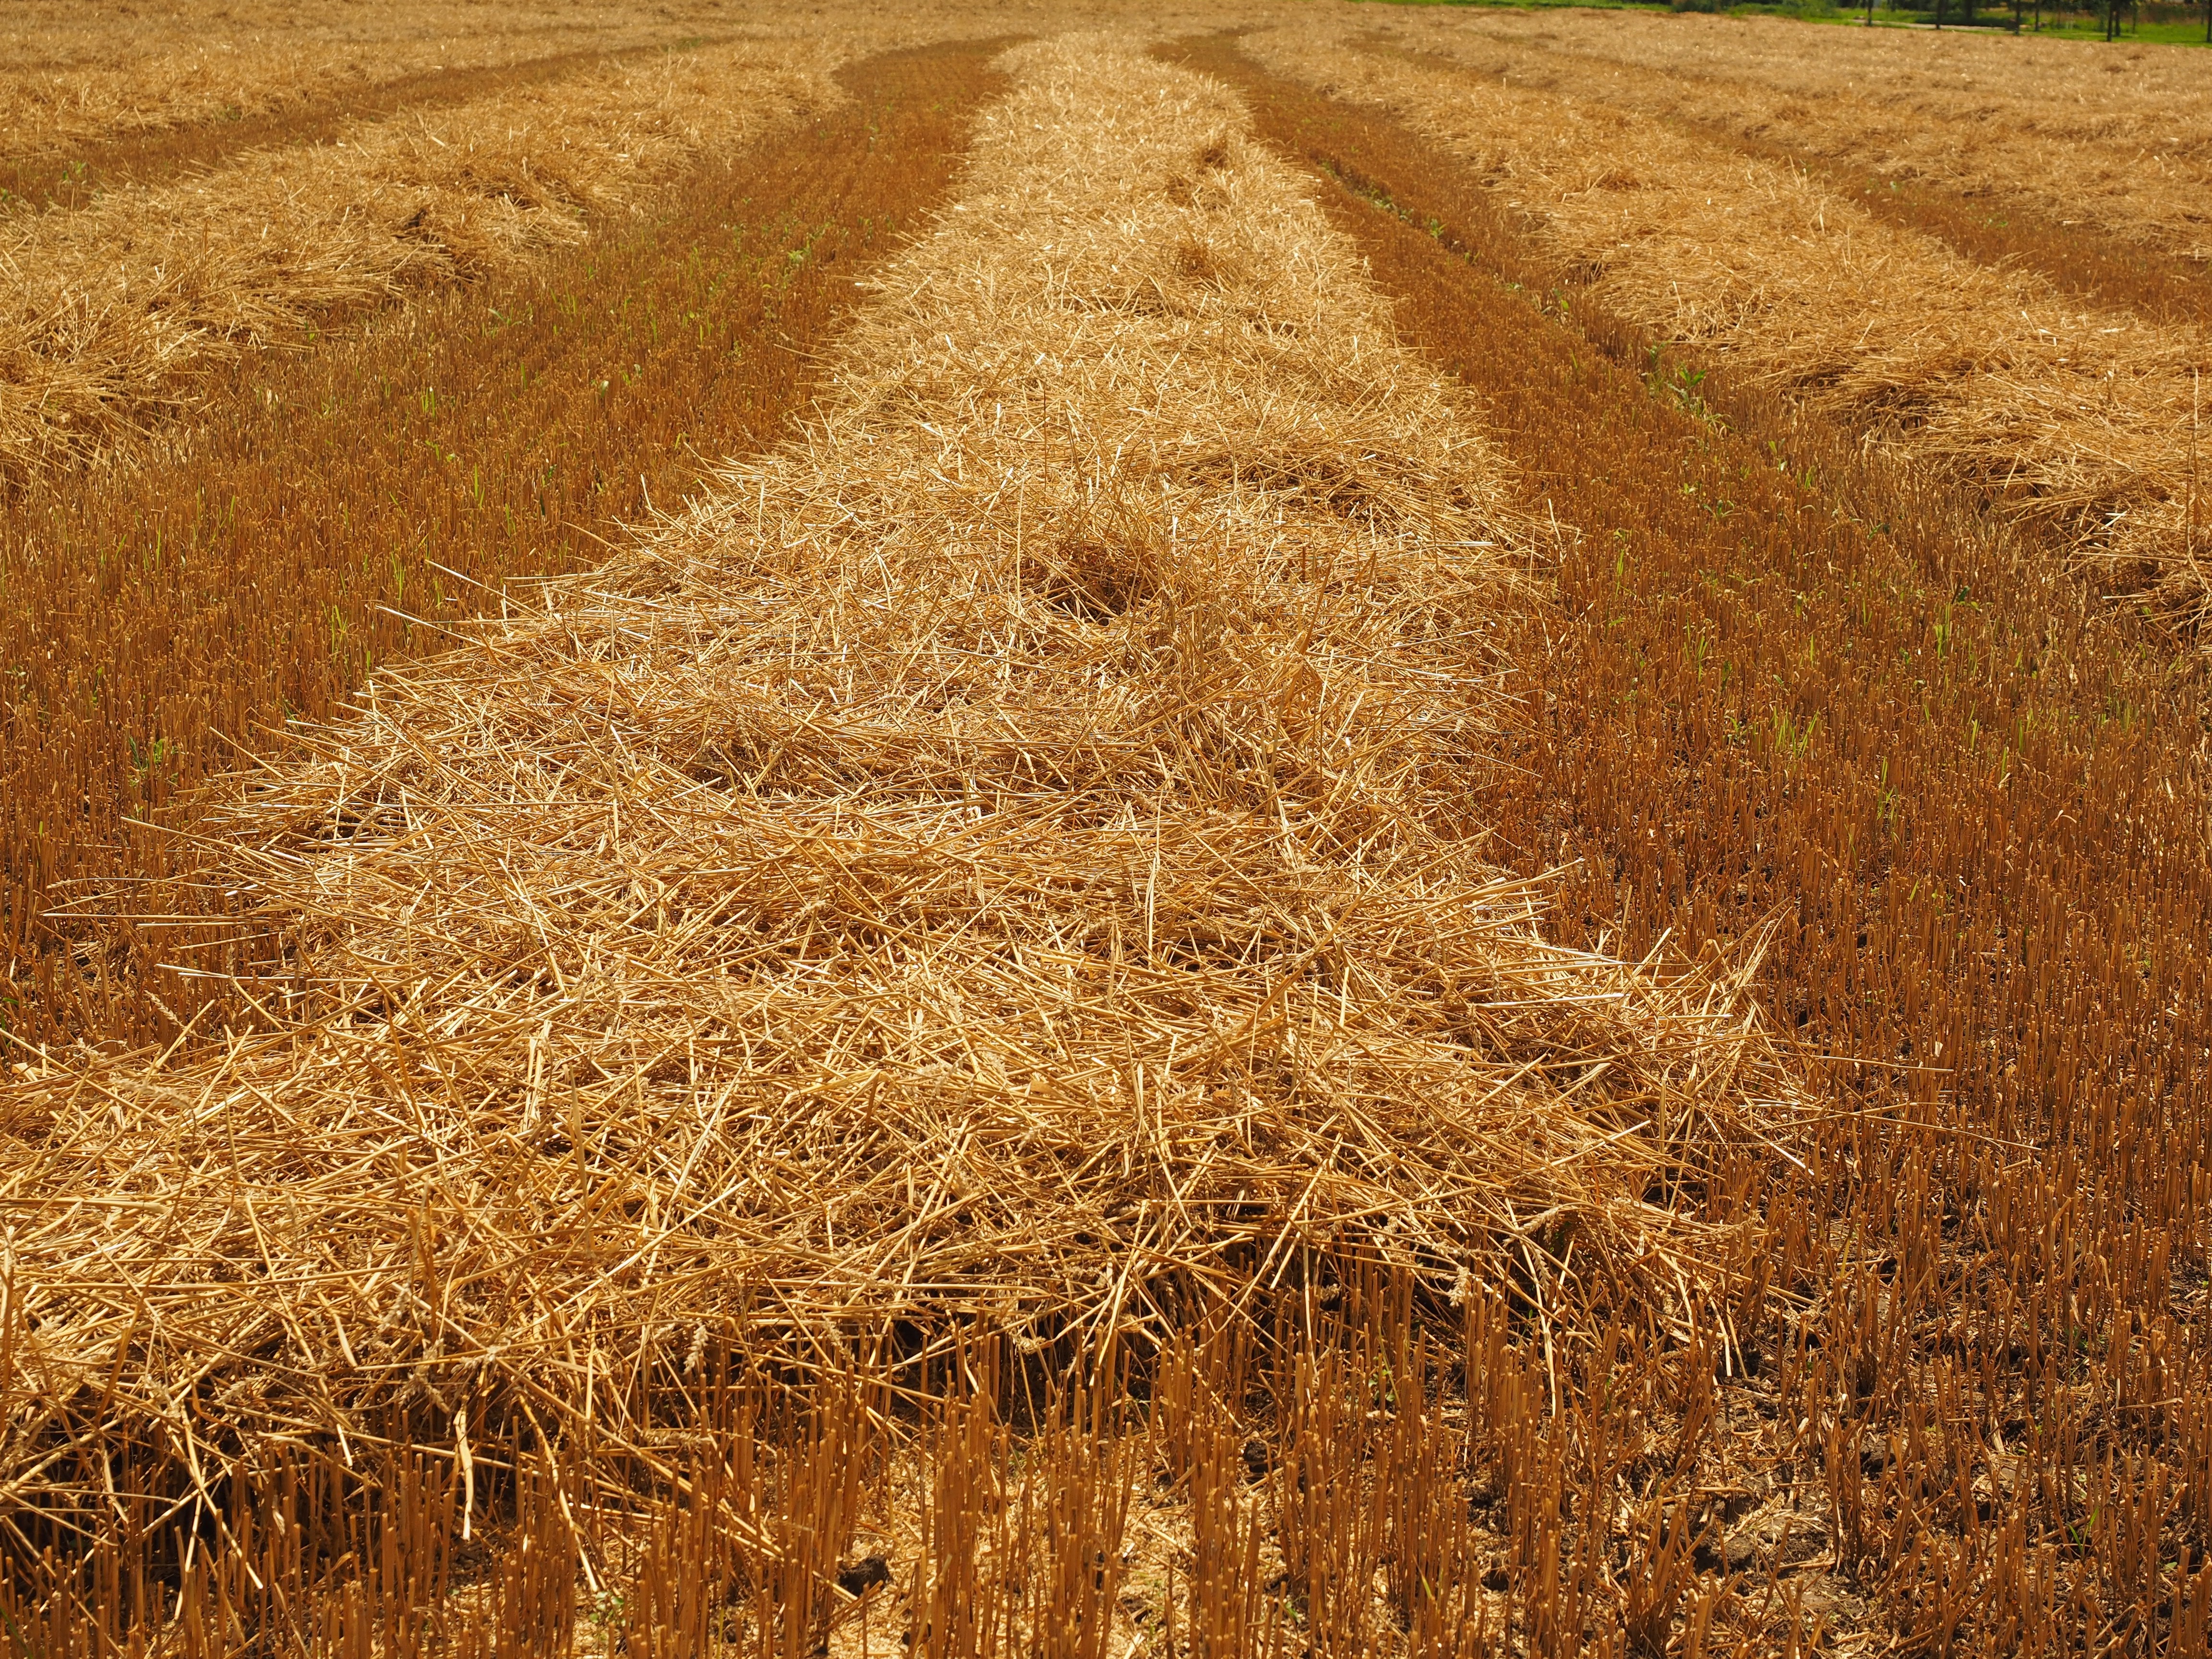
plant, field, wheat, prairie, food, harvest, crop, soil, agriculture, wheat field, stubble, grassland, straw, cornfield, harvested, flowering plant, grass family, land plant